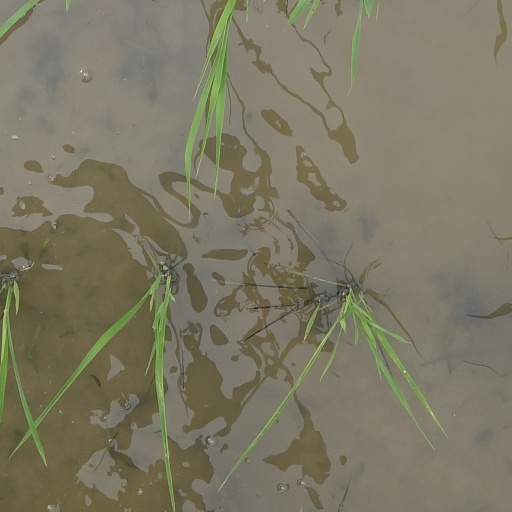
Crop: rice